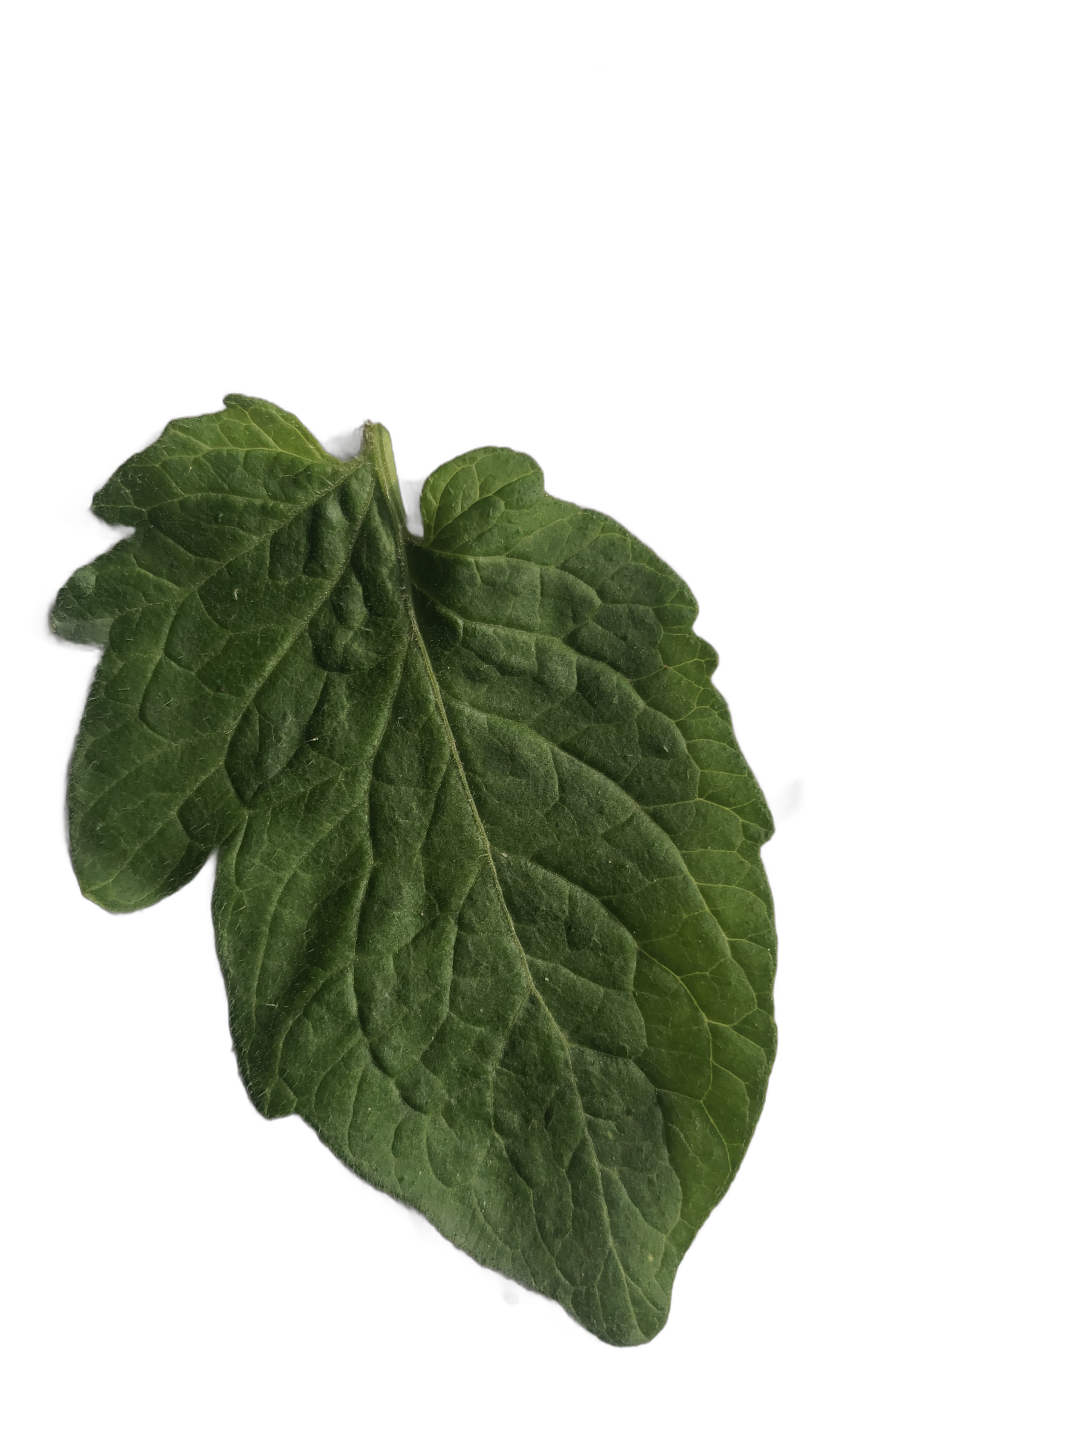
Crop: Tomato
Label: Healthy